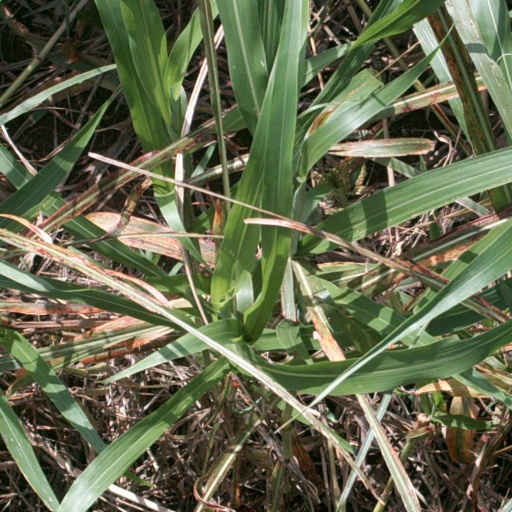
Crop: sorghum